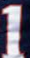
Number: 1